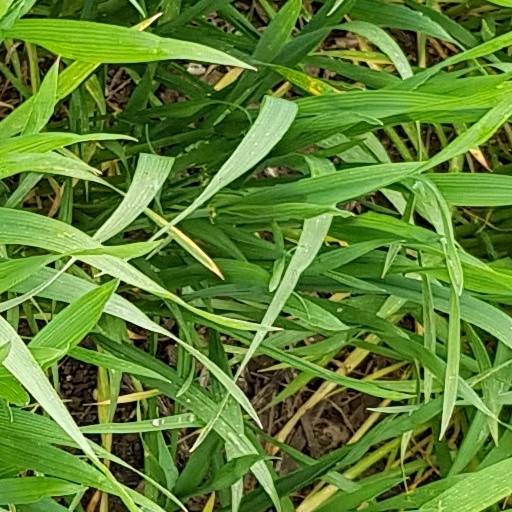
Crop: wheat